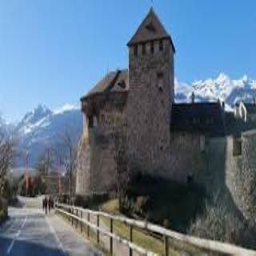
Vaduz Castle